Jozef Linnig

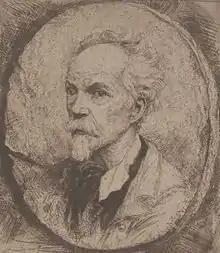
"Self-portrait"

Jozef Linnig or Jan Theodoor Jozef Linnig (15 May 1815 in Antwerp – 12 November 1891 in Antwerp) was a Belgian painter, watercolorist, engraver, art historian and art dealer. He is best known for his drawings of the old quarters of Antwerp and is considered the topographer of old Antwerp. He also co-authored a book on 19th-century Dutch and Belgian painter-engravers.